Jennifer Bassey

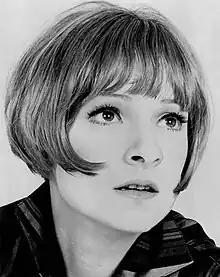
Bassey in 1967

Jennifer Bassey (born July 22, 1939) is an American actress who has worked on both stage and screen. She is perhaps best known for her role as Marian Colby in the ABC soap opera "All My Children" which she played on and off from 1983 until the show's cancellation in 2011.